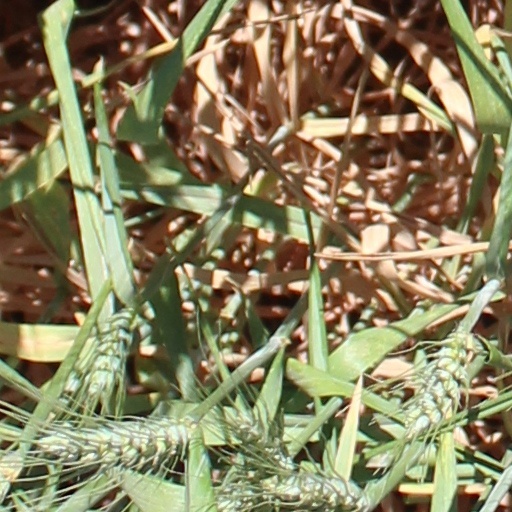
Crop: wheat